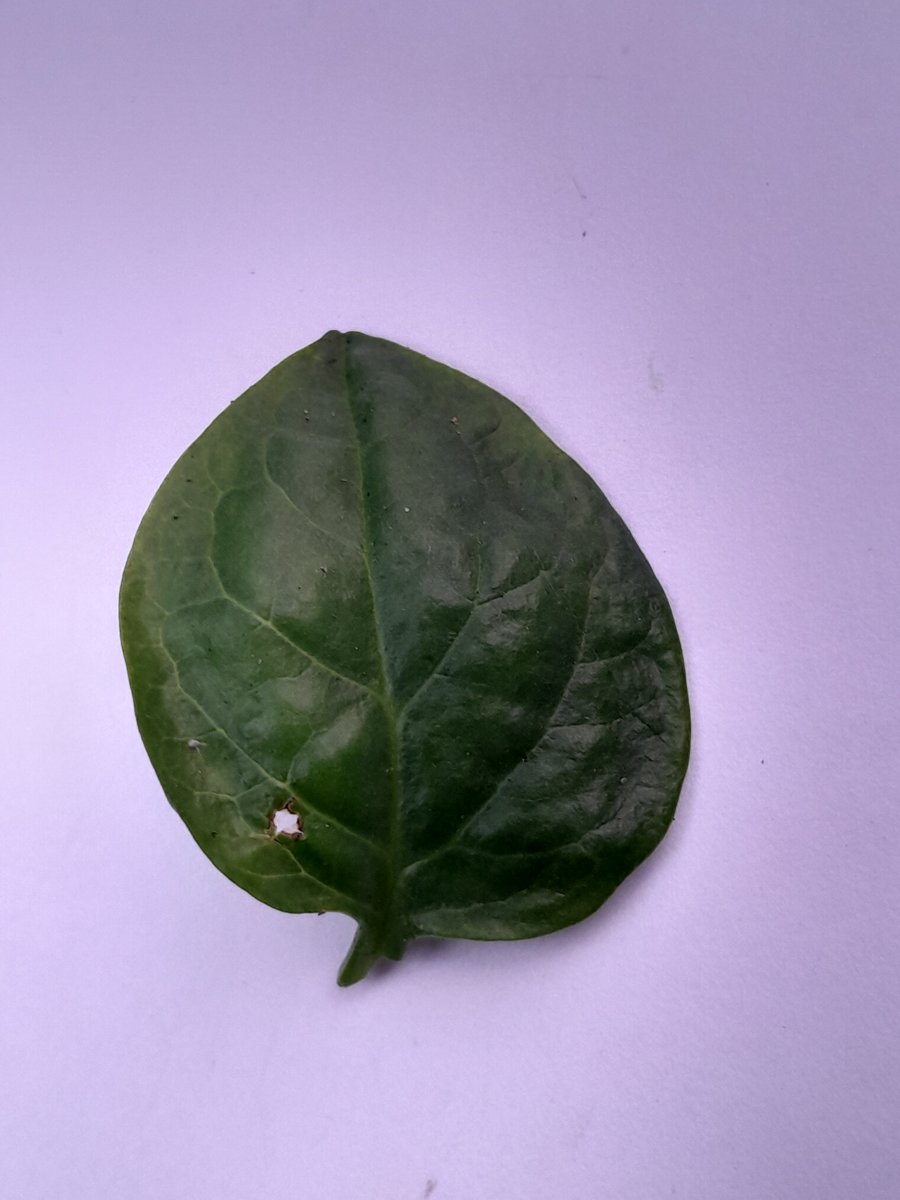
Label: Pest-Damage